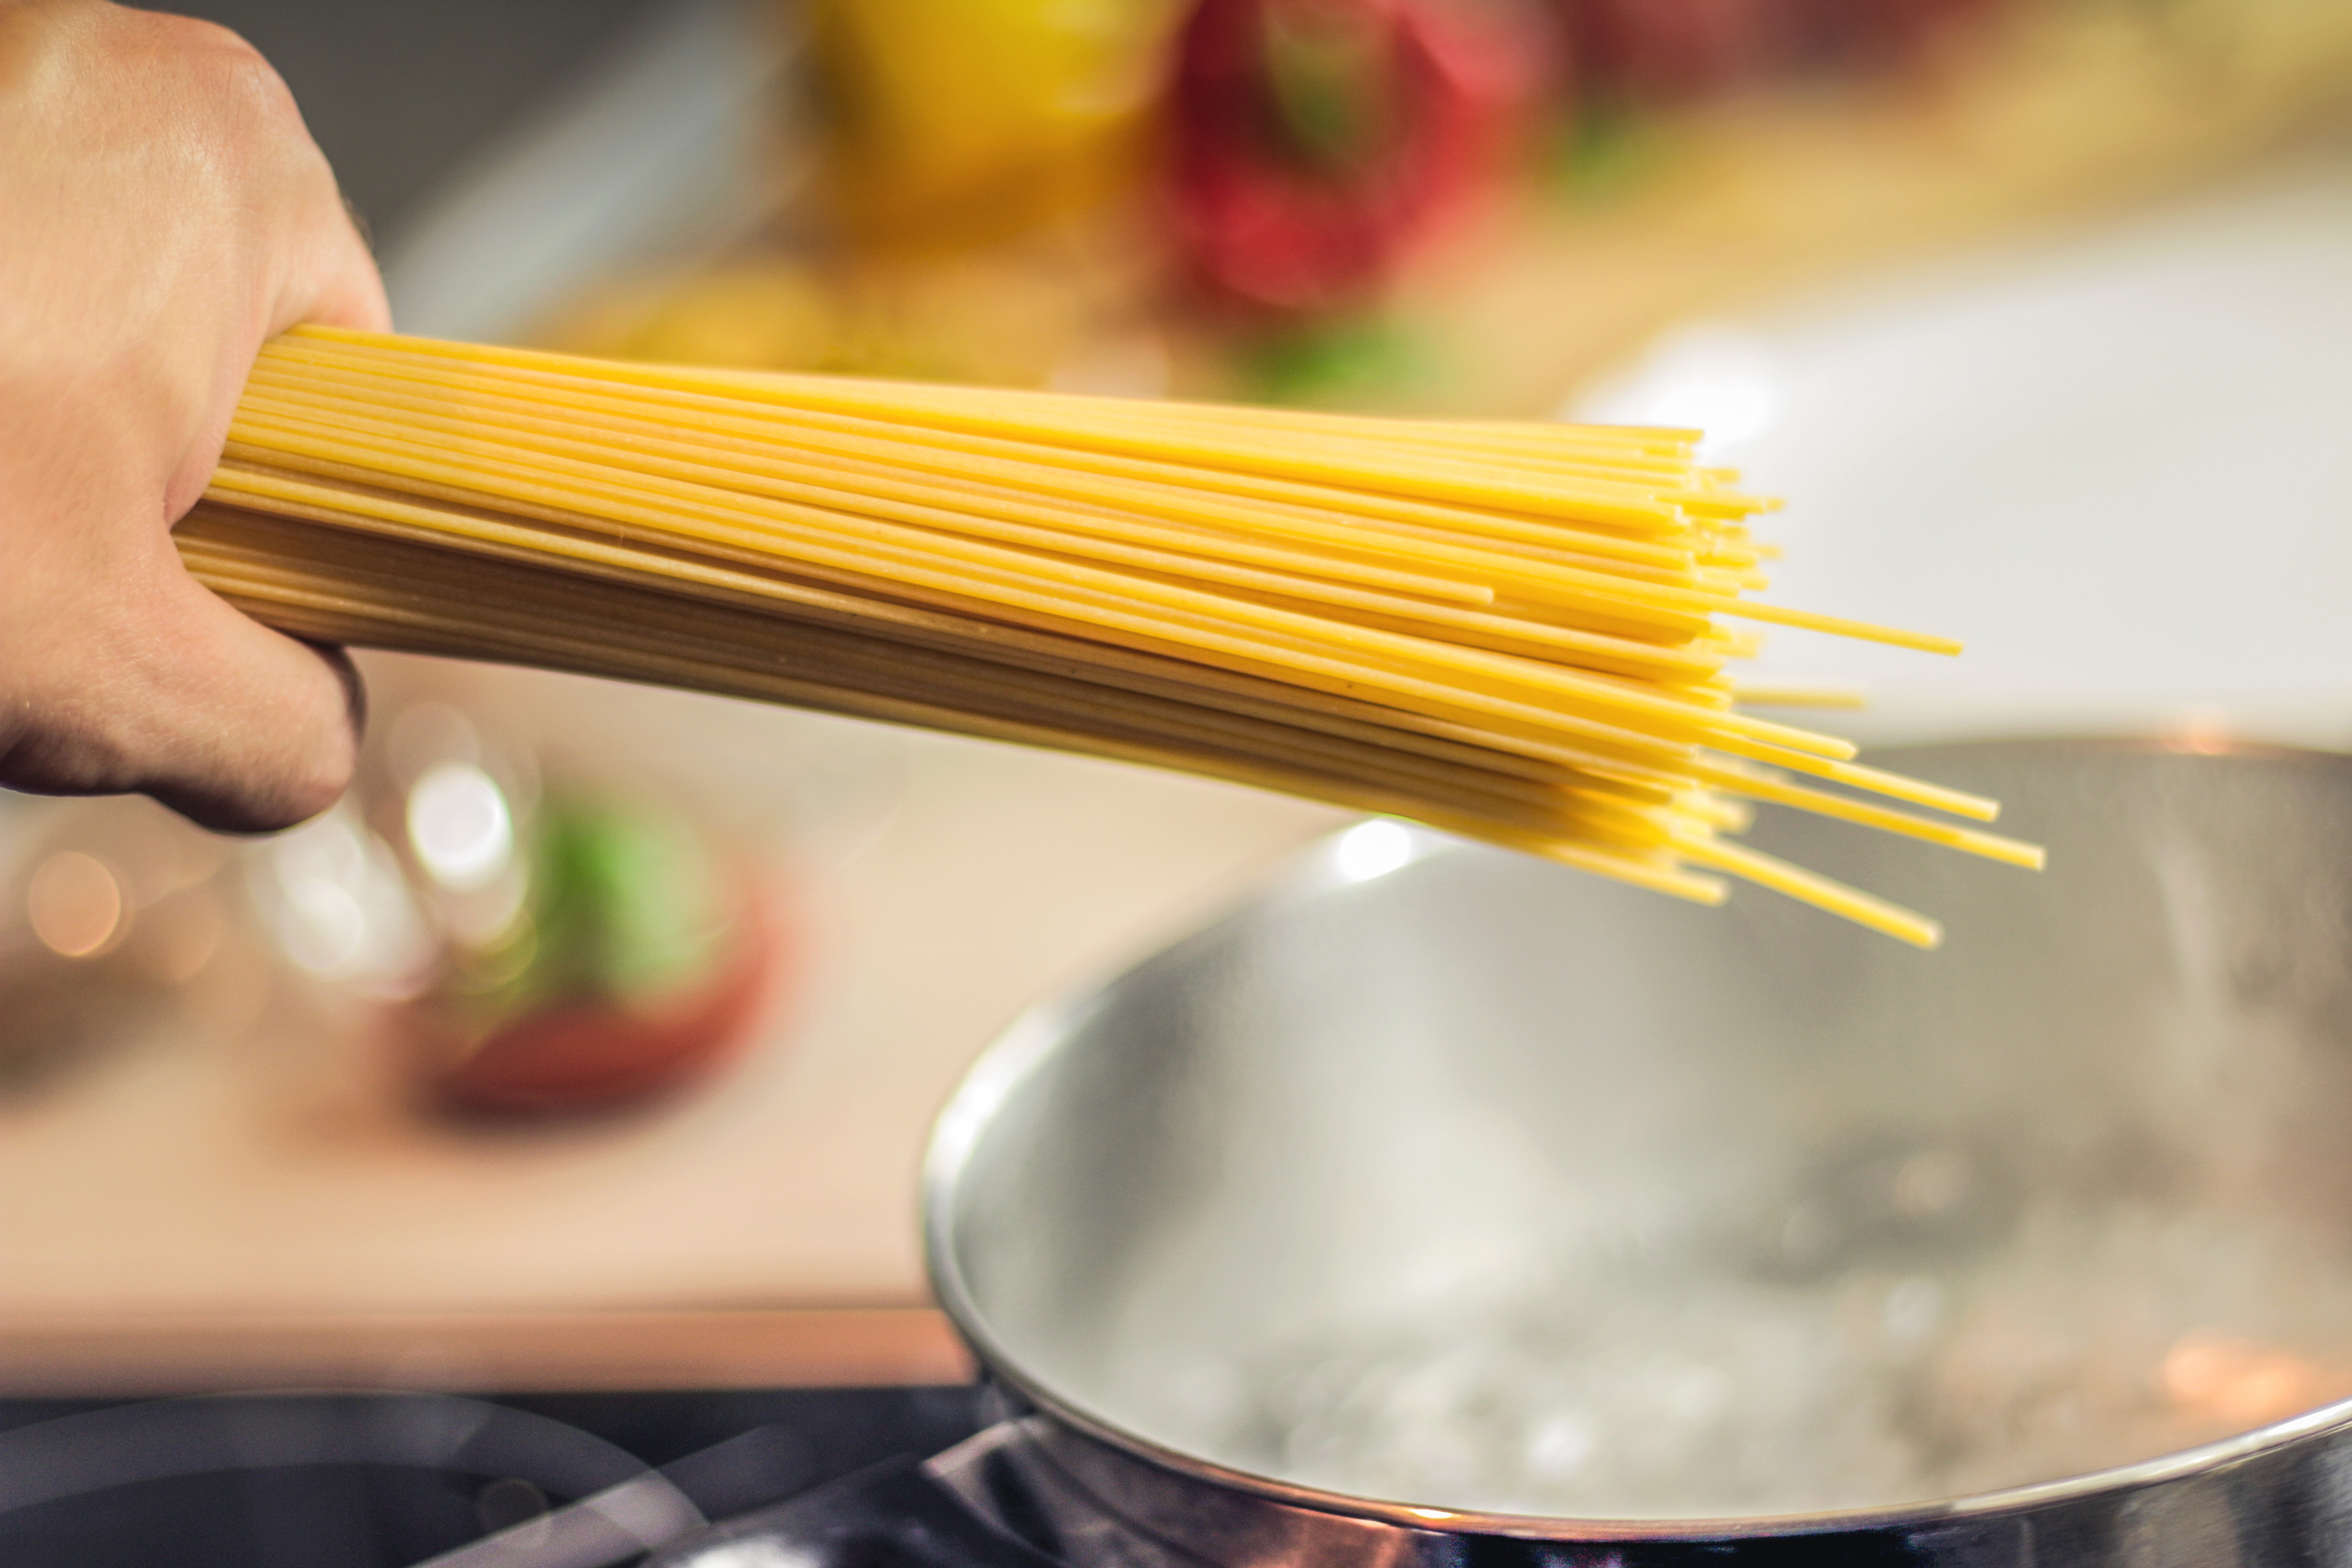
dish, meal, food, cooking, produce, kitchen, baking, lunch, cuisine, pasta, chef, asian food, noodles, spaghetti, flavor